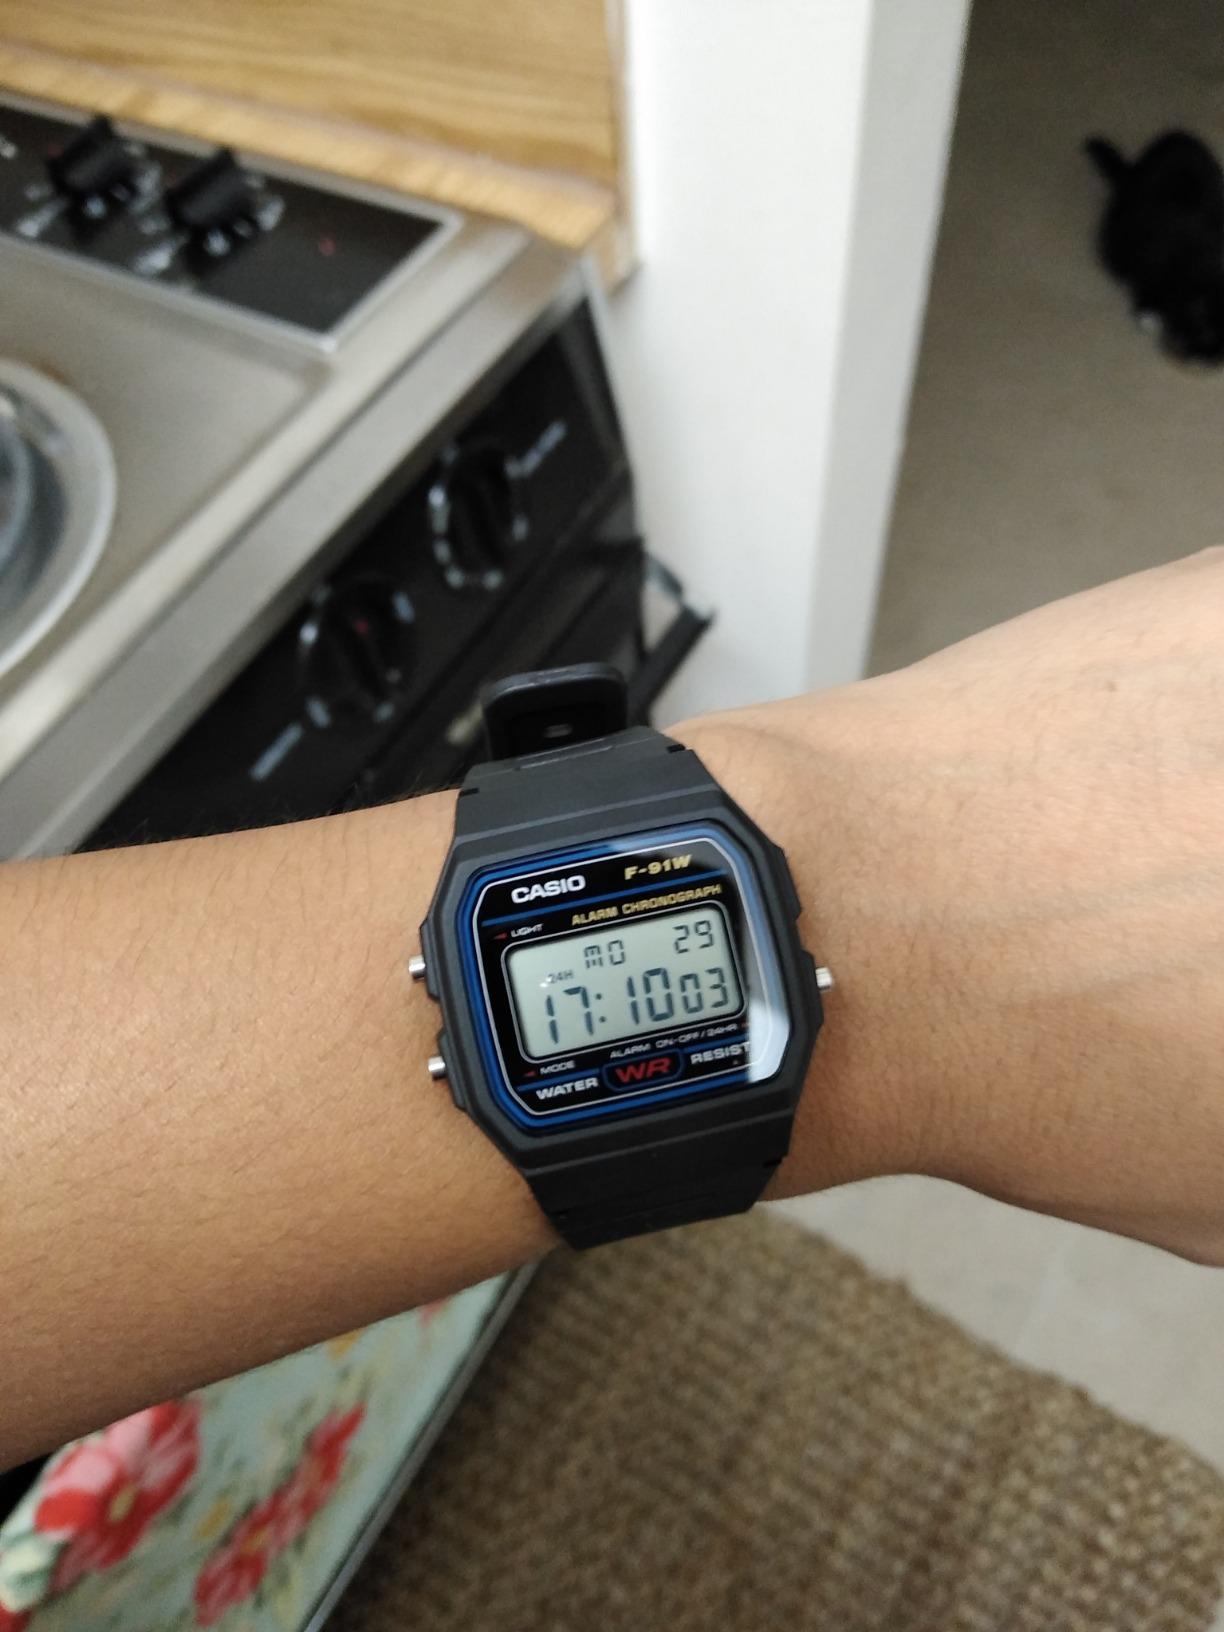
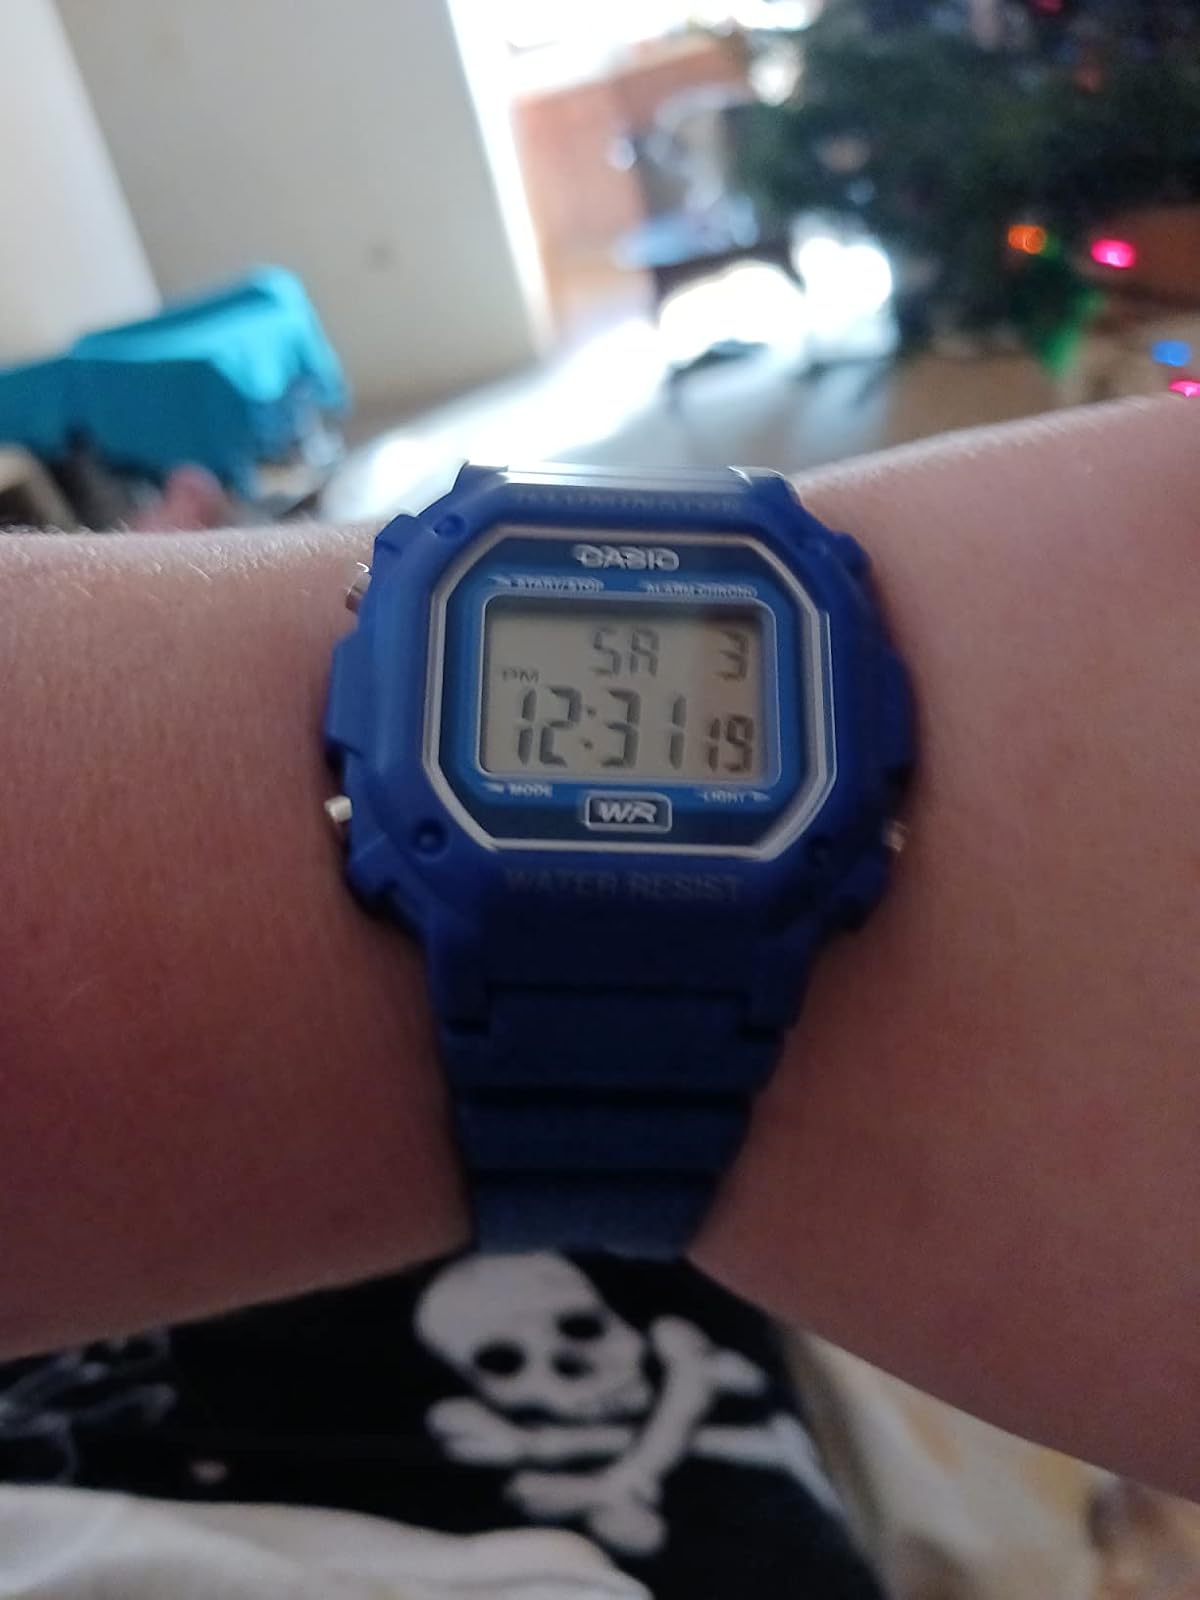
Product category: accessories_watch
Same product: no